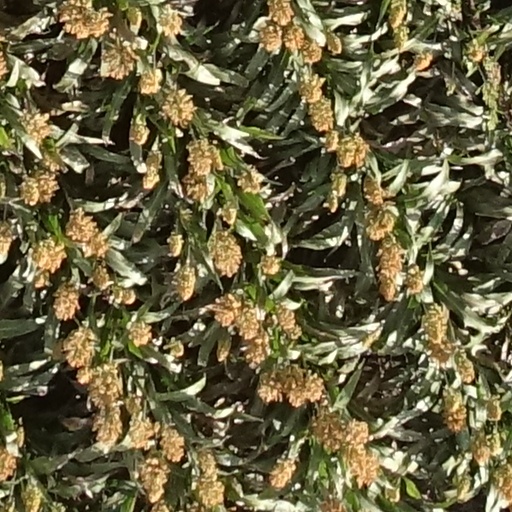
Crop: sorghum